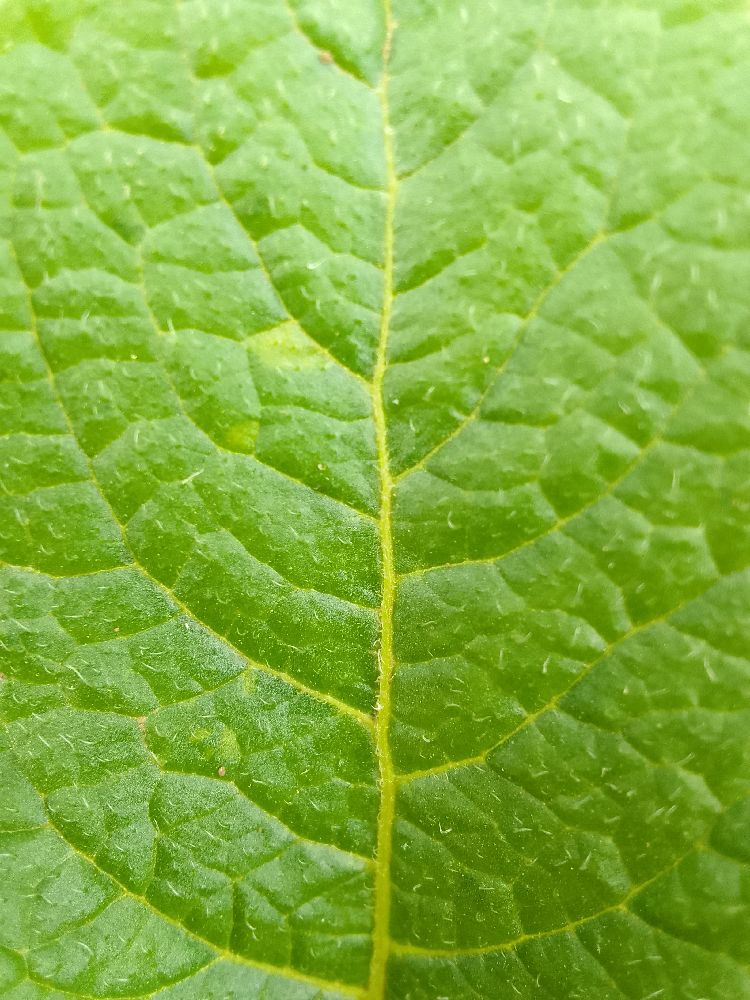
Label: Healthy